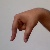
The image shows a hand gesture representing the letter 'Q' in Indian Sign Language.